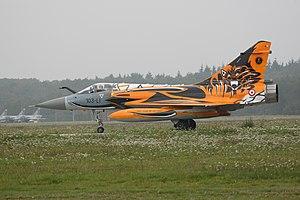
Régis Rocca, né le 15 mars 1979 à Nice, est un graphiste et designer français. Il collabore avec l'Armée de l'Air comme designer depuis 2009 et a signé une trentaine de livrées aéronautiques militaires. Chaque année, ses designs sont vus par plusieurs centaines de milliers de spectateurs lors de la saison estivale des meetings.